Henri Alexis Brialmont

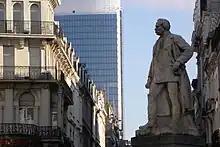
Statue of Brialmont in central Brussels

From his early career, Brialmont advocated expanding the importance of the Belgian army. In 1850, he convinced his father to resign his ministerial post rather than consent to a lowering of defence spending. His stance put him into conflict with Walthère Frère-Orban and the Liberals. From 1855, he began campaigning for restructuring of the defenses of the crucial port city of Antwerp in north-east Belgium. Despite being officially warned off the politically unpopular project, he continued. In the mid 1850s, he published a series of pamphlets arguing for the reorganization and expansion of the tiny Belgian navy, which he believed could be used for imperialist purposes projecting Belgian influence abroad.